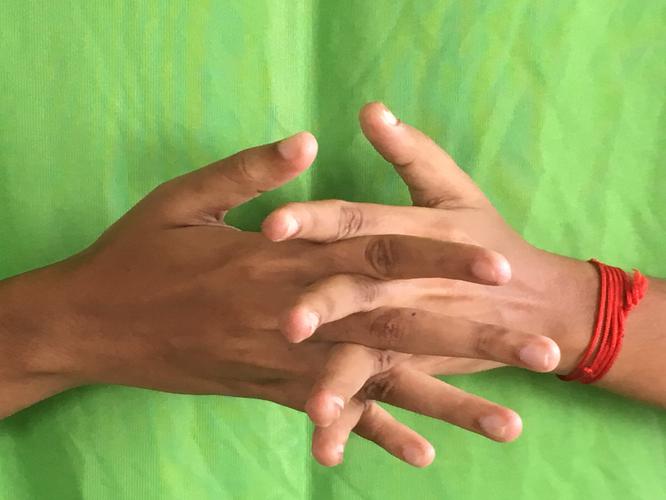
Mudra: Karkatta
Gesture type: double_hand